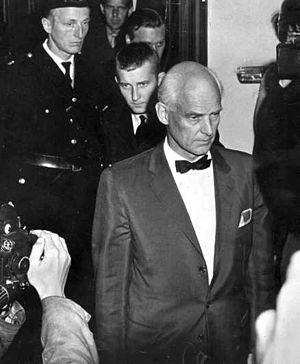
La politique étrangère de la Suède pendant la guerre froide prend forme au lendemain de la Seconde Guerre mondiale, lorsqu'après avoir réaffirmé sa neutralité, le royaume scandinave se retrouve pris en tenaille entre l'OTAN à l'ouest et le pacte de Varsovie à l'est. En refusant toute alliance en temps de paix, la Suède espère rester à l'écart d'un éventuel troisième conflit mondial.
Stig Wennerström est un officier de la Force aérienne suédoise célèbre pour avoir espionné la Suède et les États-Unis au profit de l'Union soviétique durant la guerre froide.